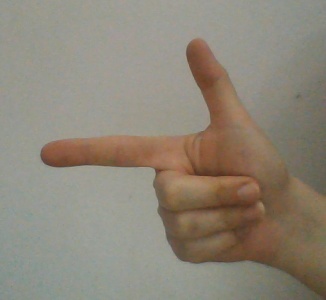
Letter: yaa